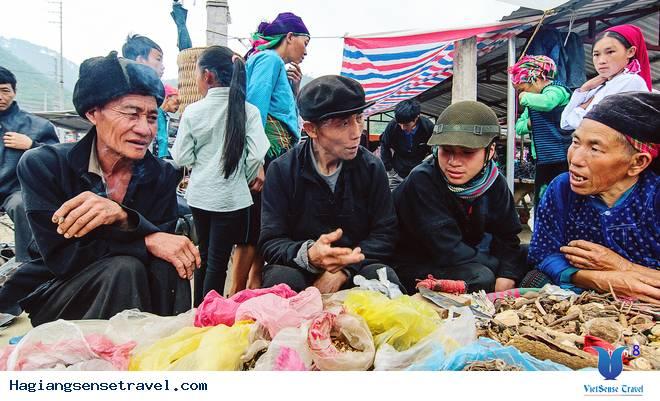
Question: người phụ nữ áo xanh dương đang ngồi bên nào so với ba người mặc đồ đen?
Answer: đang ngồi bên trái ba người mặc đồ đen